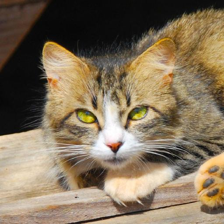
Label: animals